Great Plains First Nations trading networks

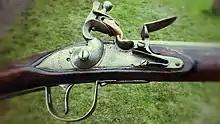
North West Company trade gun.

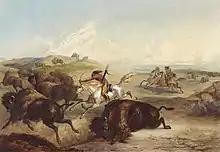
Horseback Bison hunt.

European demand for fur transformed the economic relations of the Great Plains First Nations from a subsistence economy to an economy largely influenced by market forces, thereby increasing the occurrence of conflicts and war among the Great Plains First Nations as they struggled to control access to natural resources and trade routes. The horse replaced the dog as a beast of burden, increased the efficacy of the bison hunt, and became a valuable tool of war. The horse did not reach the Great Plains until after the Pueblo Revolt in 1680 when thousands of horses began to spread north and then, through the "Shoshone Rendezvous" reached the Great Plains trading networks and the villages of the Mandan, Hidatsa, and Arikara, as well as the "Dakota Rendezvous", and then to the farthest reaches of the trading networks. The musket, also distributed through the Mandan, Hidatsa and Arikara villages, gave its owners military superiority easily converted into control of natural resources and trade routes. During the 18th century, First Nations with trade guns displaced First Nations without firearms in a process that radically changed the ethnography of the Great Plains. The horse spread from south to north and from west to east, while the musket spread from north to south and from east to west. Yet it was not until 1850 that the distribution of horses and guns overlapped.